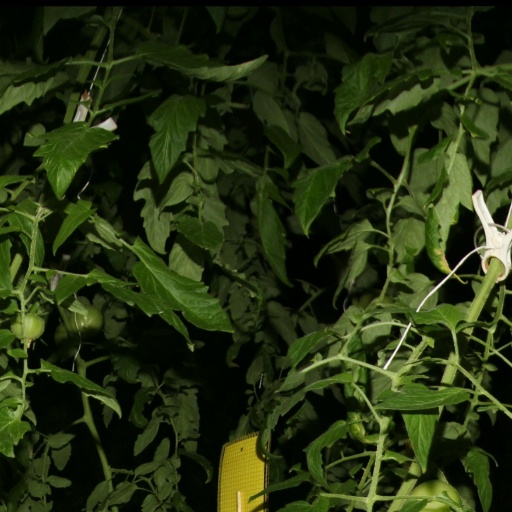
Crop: tomato